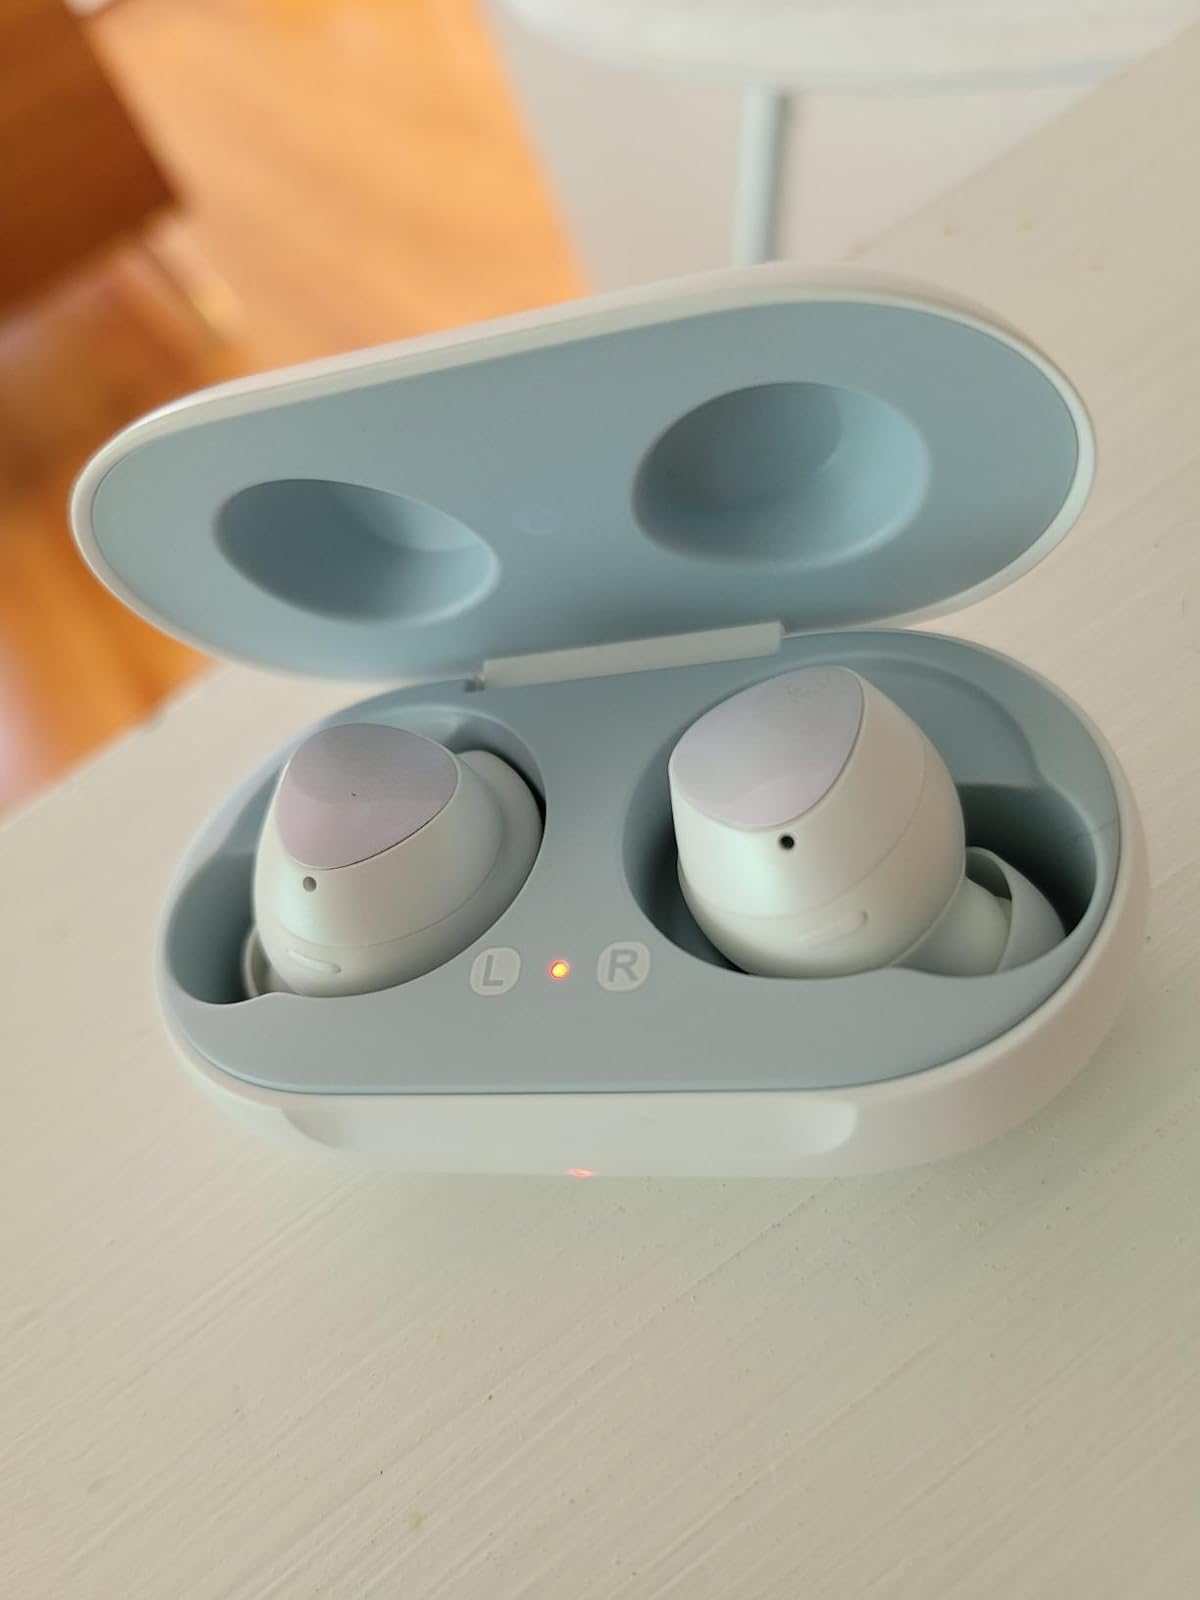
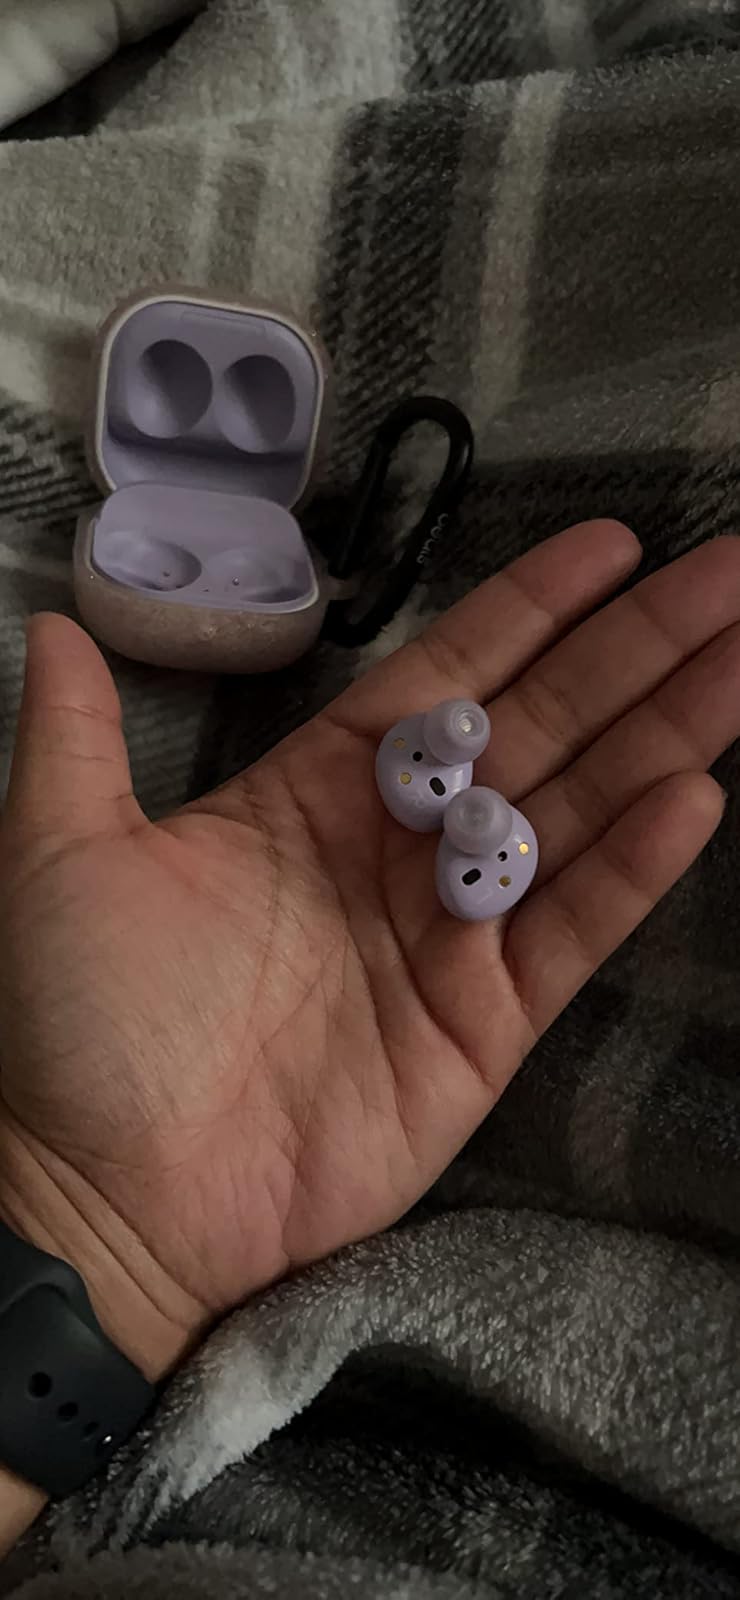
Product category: earbuds
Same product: no